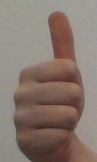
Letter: aleff